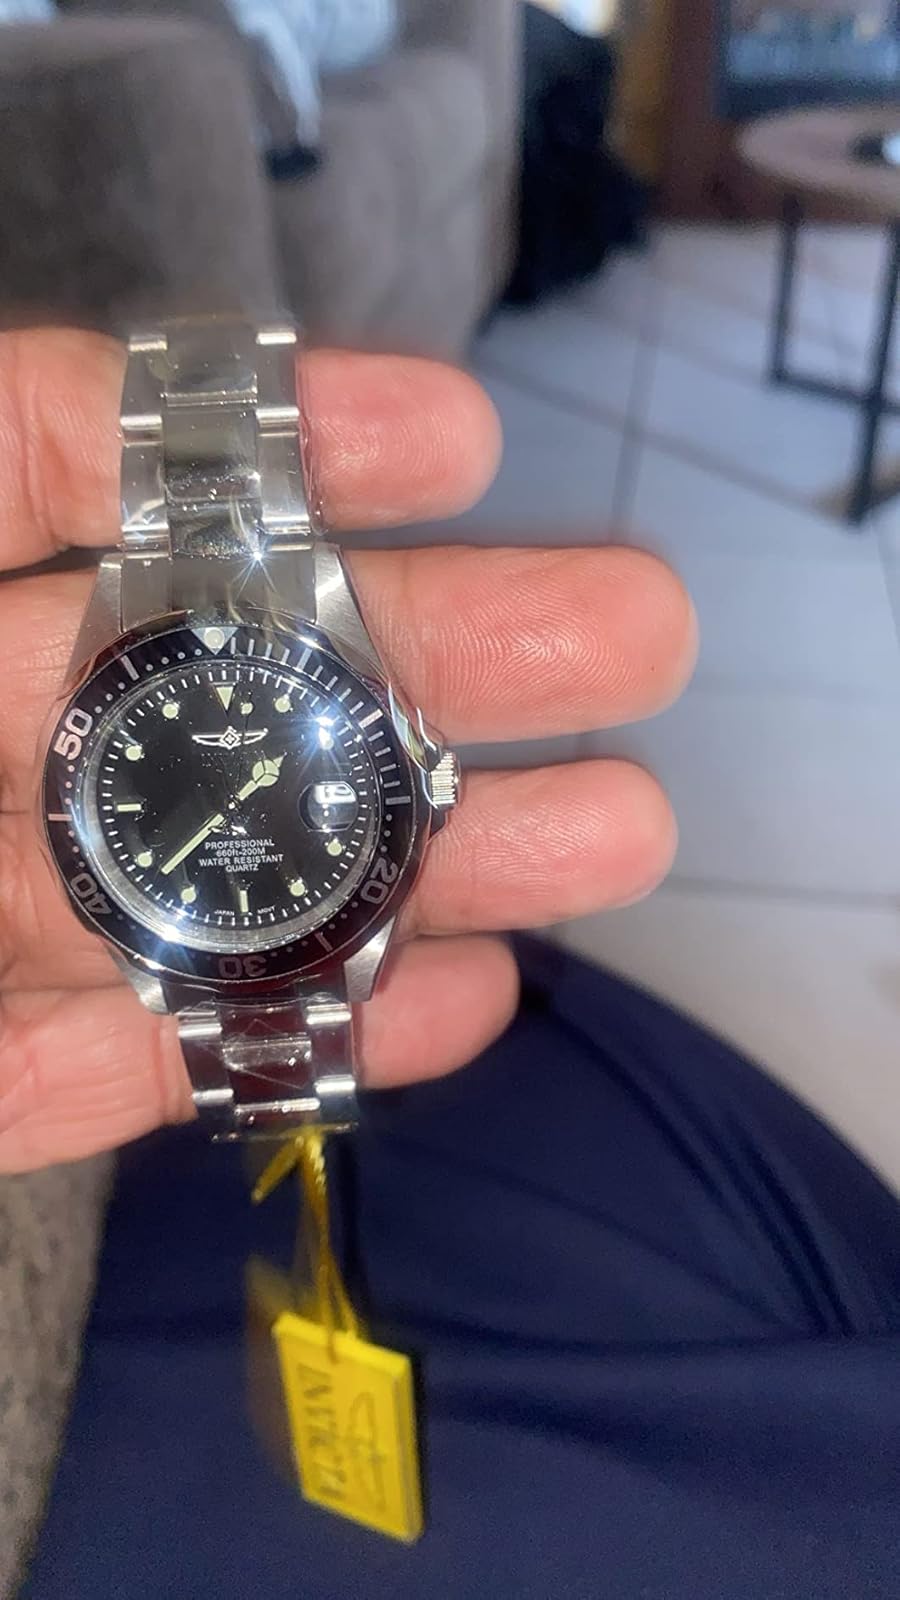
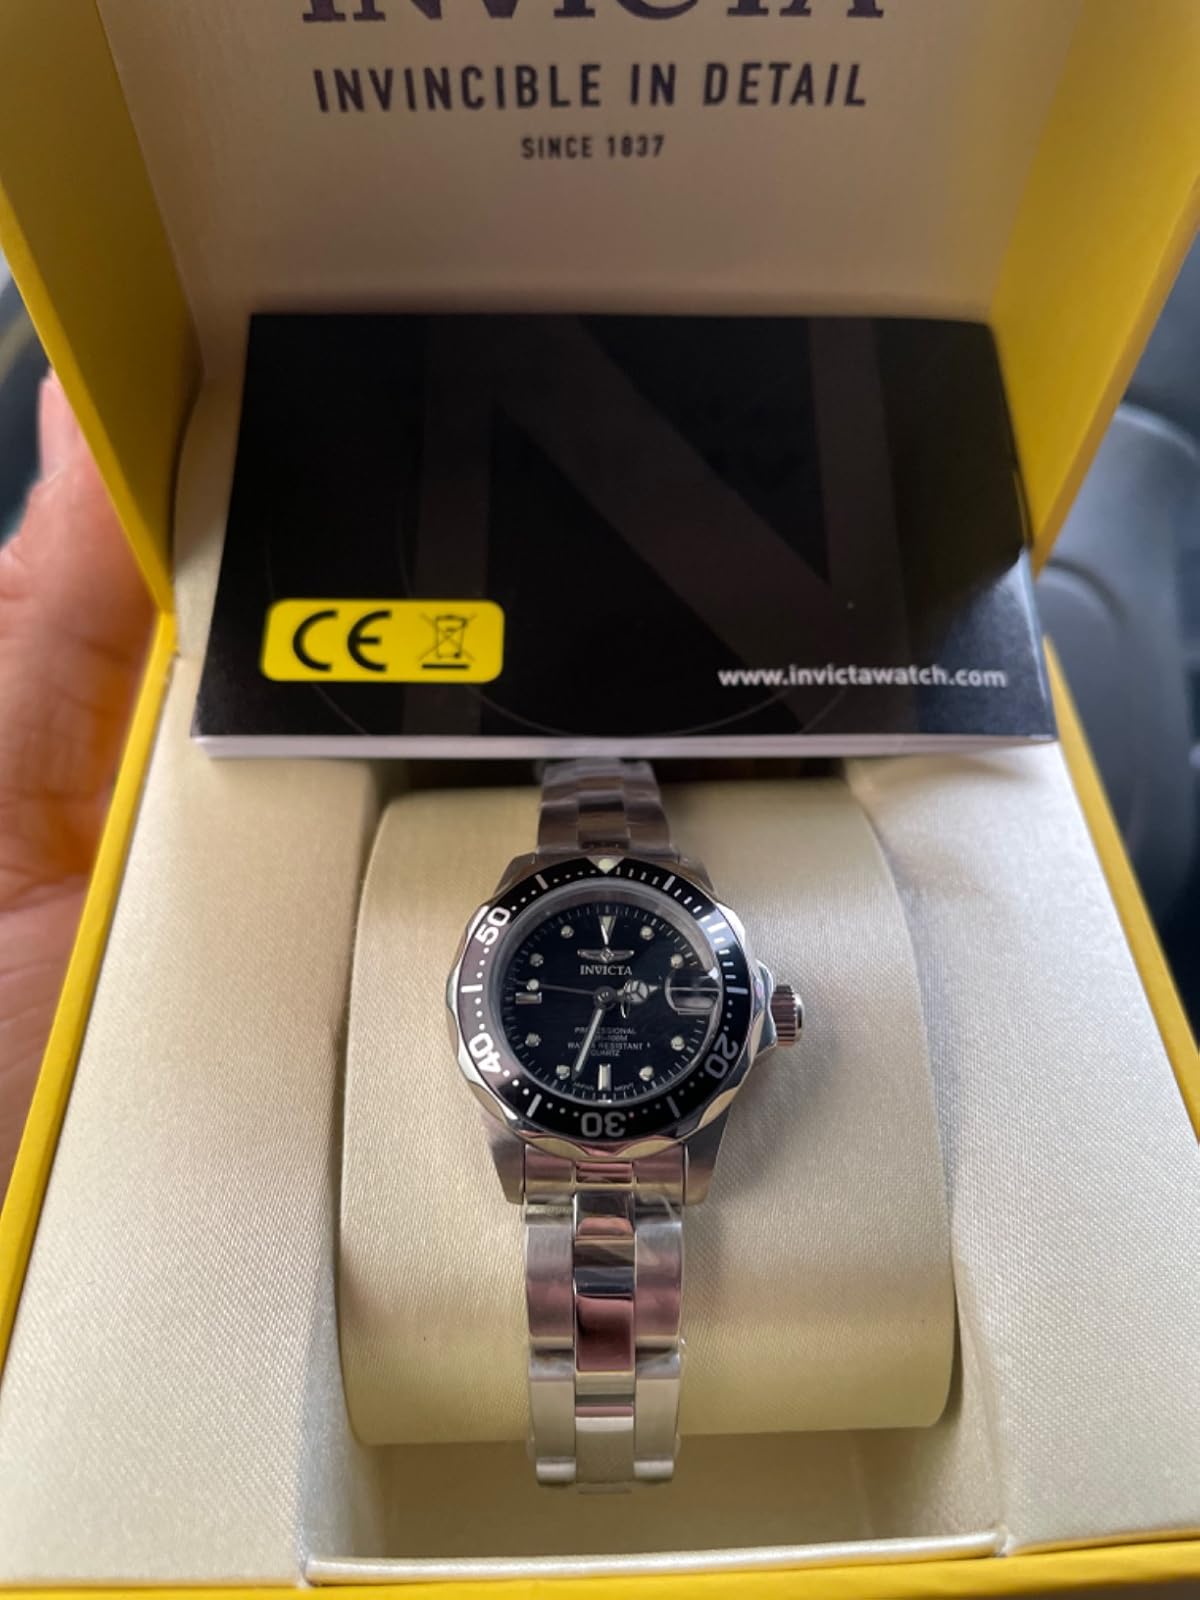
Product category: accessories_watch
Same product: yes